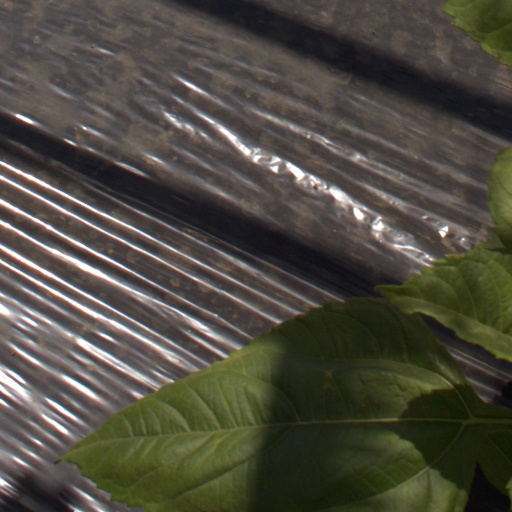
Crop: Jerusalem artichoke